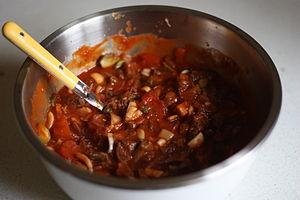
Agriade saint-gilloise
Le mariage vin et cuisine remonte à l'Antiquité. Il va traverser le Moyen Âge, s'enrichir à la Renaissance et devenir un véritable classique de nos jours. On doit distinguer dans cette alliance la cuisine du vin et la cuisine au vin qui ont été et restent les deux façons d'utiliser les apports qualitatifs du vin en gastronomie.
L'agriade saint-gilloise est un mets typique de la région de Saint-Gilles, dans le Gard, et du bas Rhône, à base de paleron et d'oignons, longtemps mitonné.
Les cuisines arlésienne et camarguaise sont très tôt influencées par leur environnement, le delta du Rhône. La cuisine camarguaise, notamment, à longtemps évolué en vase clos, sur les produits du terroir. Elle n'en a pas moins évolué au cours des siècles suivants, en particulier avec l'arrivée des produits comestibles du Nouveau Monde, l'apport de la culture du riz de Camargue, et l'élevage taurin.